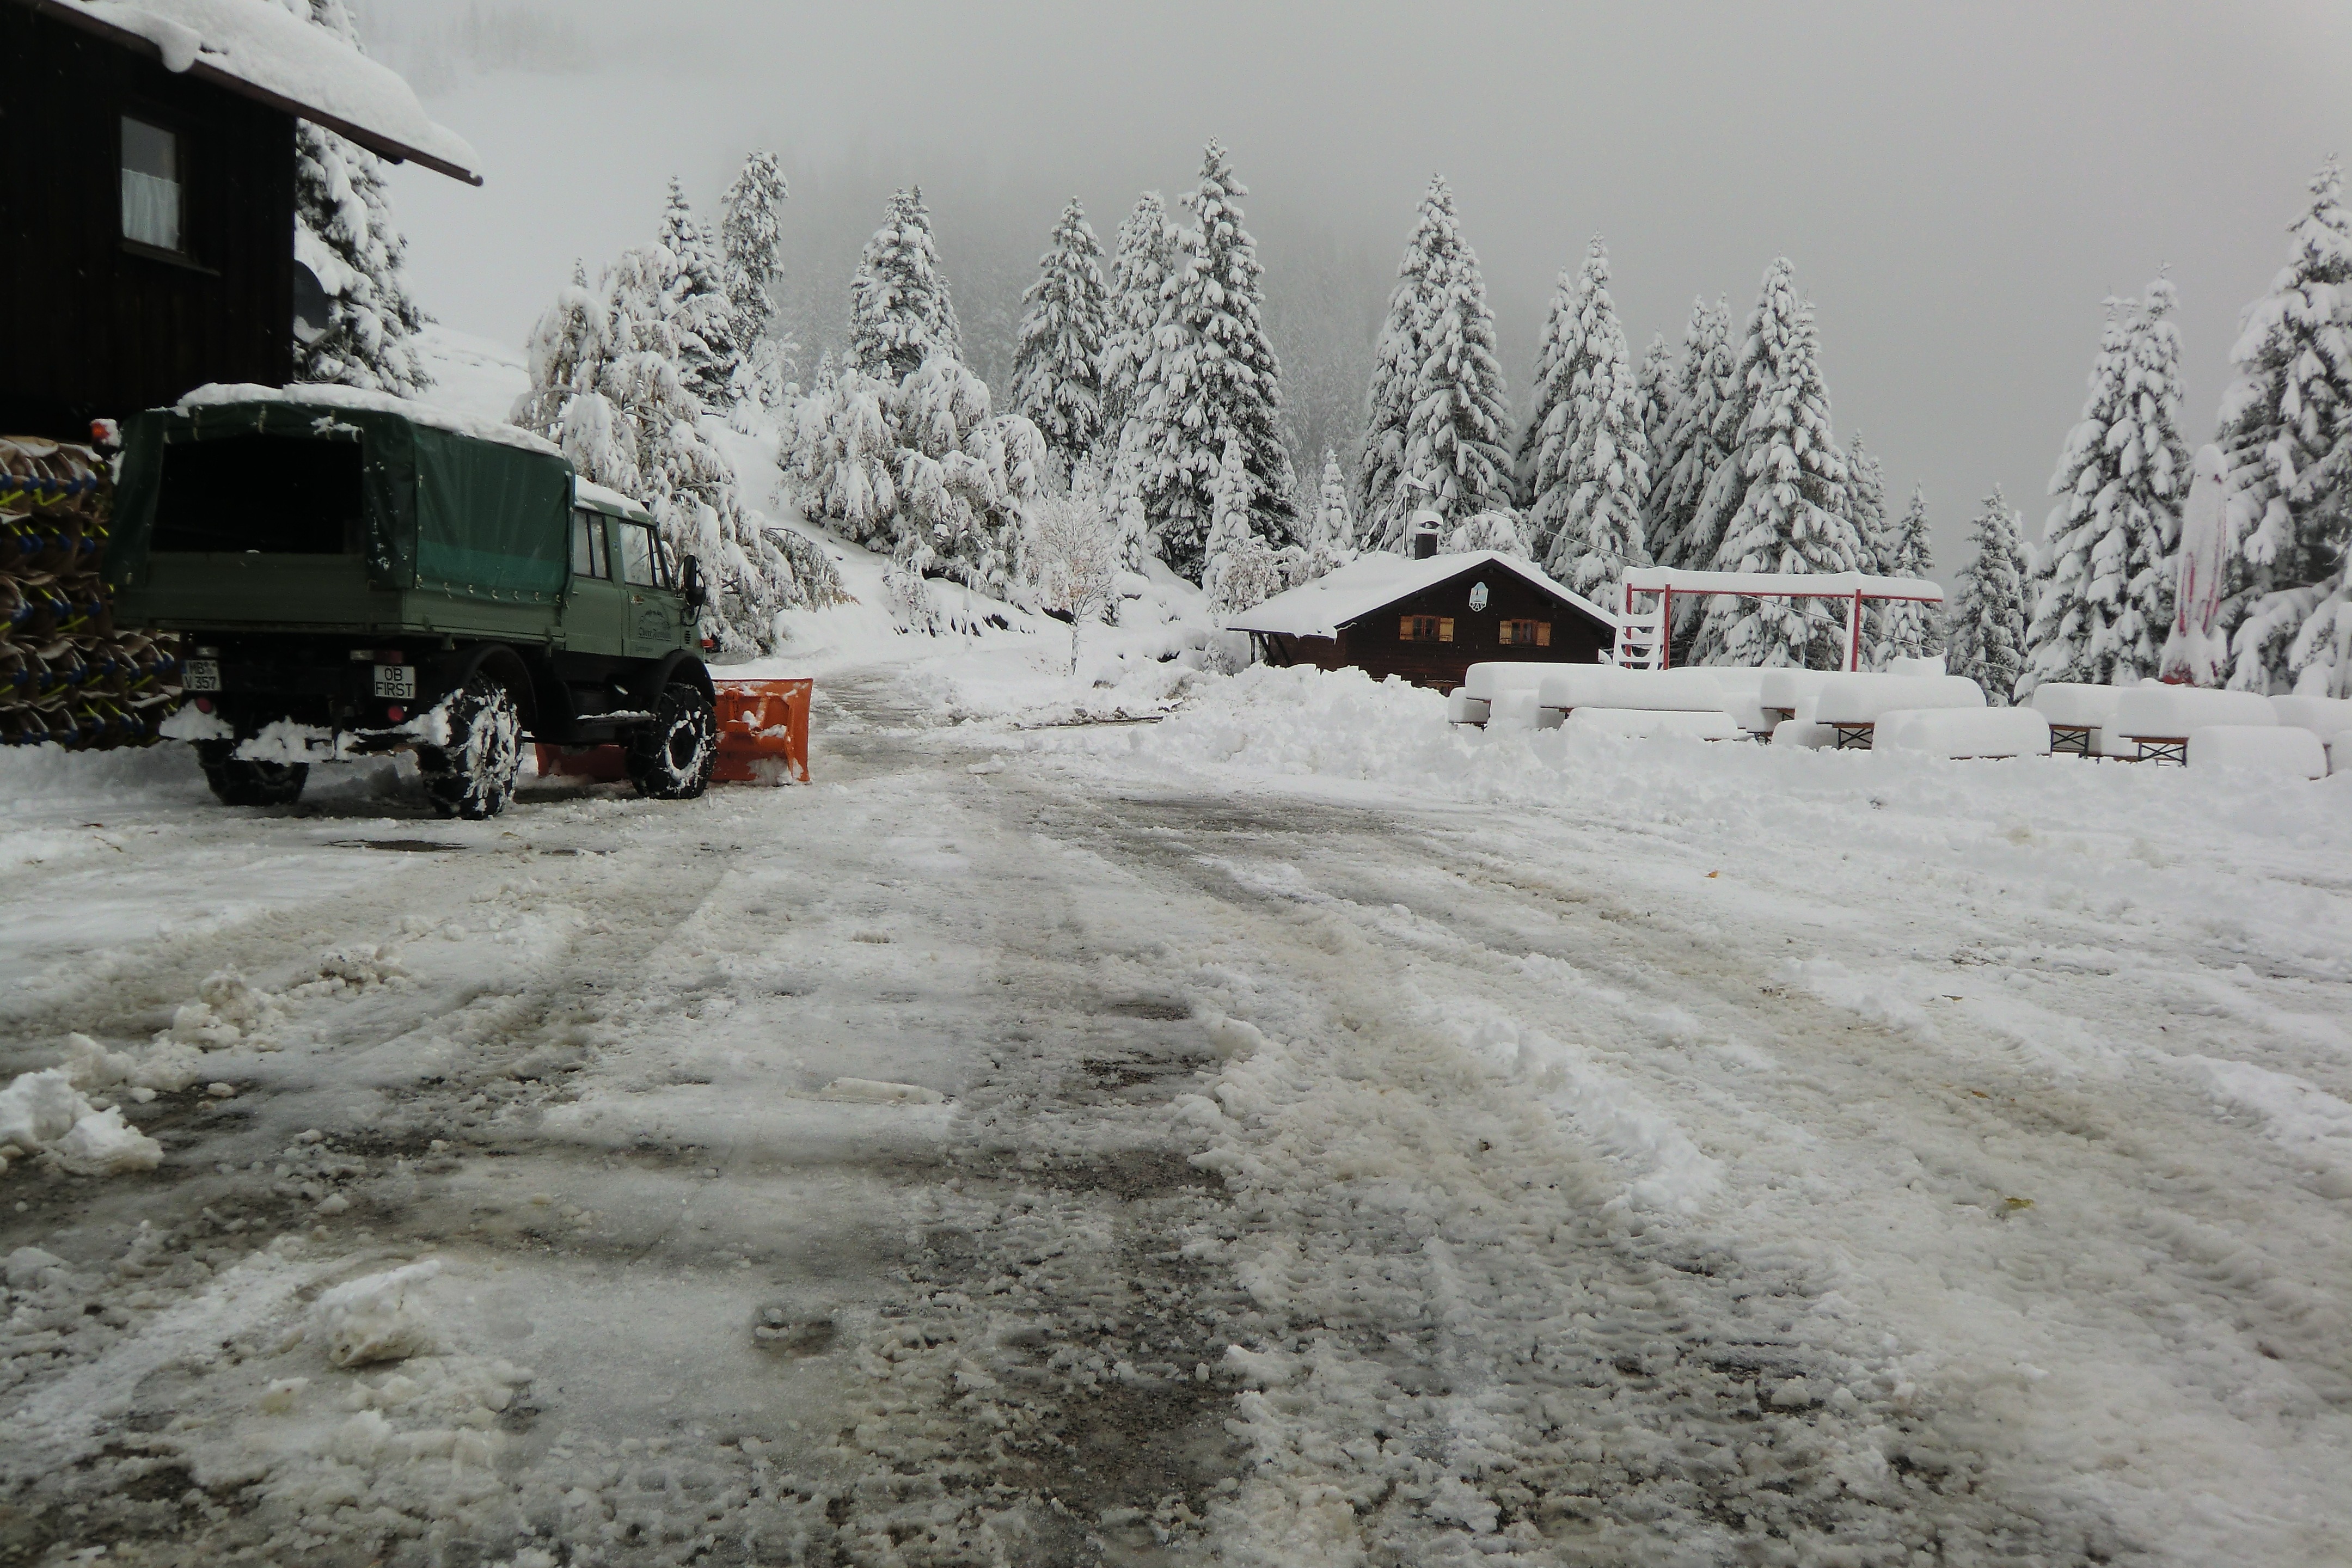
snow, winter, road, weather, season, blizzard, wintry, freezing, snow plough, winter service, winter room service, geological phenomenon, winter storm